Notre-Dame-de-Grâce

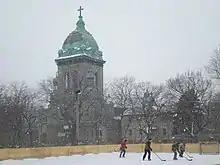
An outdoor ice hockey rink located at Notre-Dame-de-Grâce Park. L’Église Sainte-Augustine de Canterbury, now known as River's Edge Community Church, is in the background.

The Montreal Public Libraries Network operates libraries.